Hyksos

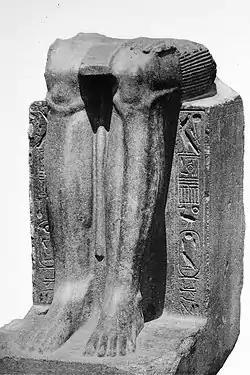
Remains of a statue of the Twelfth Dynasty reappropriated by Hyksos ruler "Khyan", with his name inscribed on the sides over an erasure.

The Hyksos show a mix of Egyptian and Levantine cultural traits. Their rulers adopted the full ancient Egyptian royal titulary and employed Egyptian scribes and officials. They also used Near-Eastern forms of administration, such as employing a chancellor as the head of their administration.